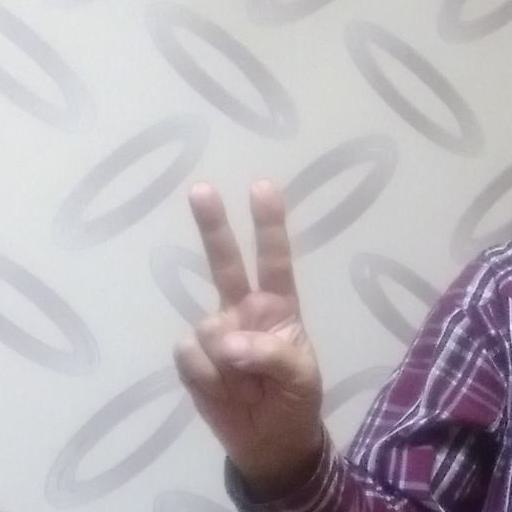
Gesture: peace